Limburgerhof

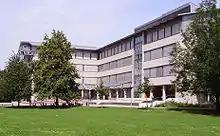
school

There are two primary schools, the Domholz- and the Carl-Bosch-Schule. Besides there is a secondary school, which combines Realschule and Hauptschule.